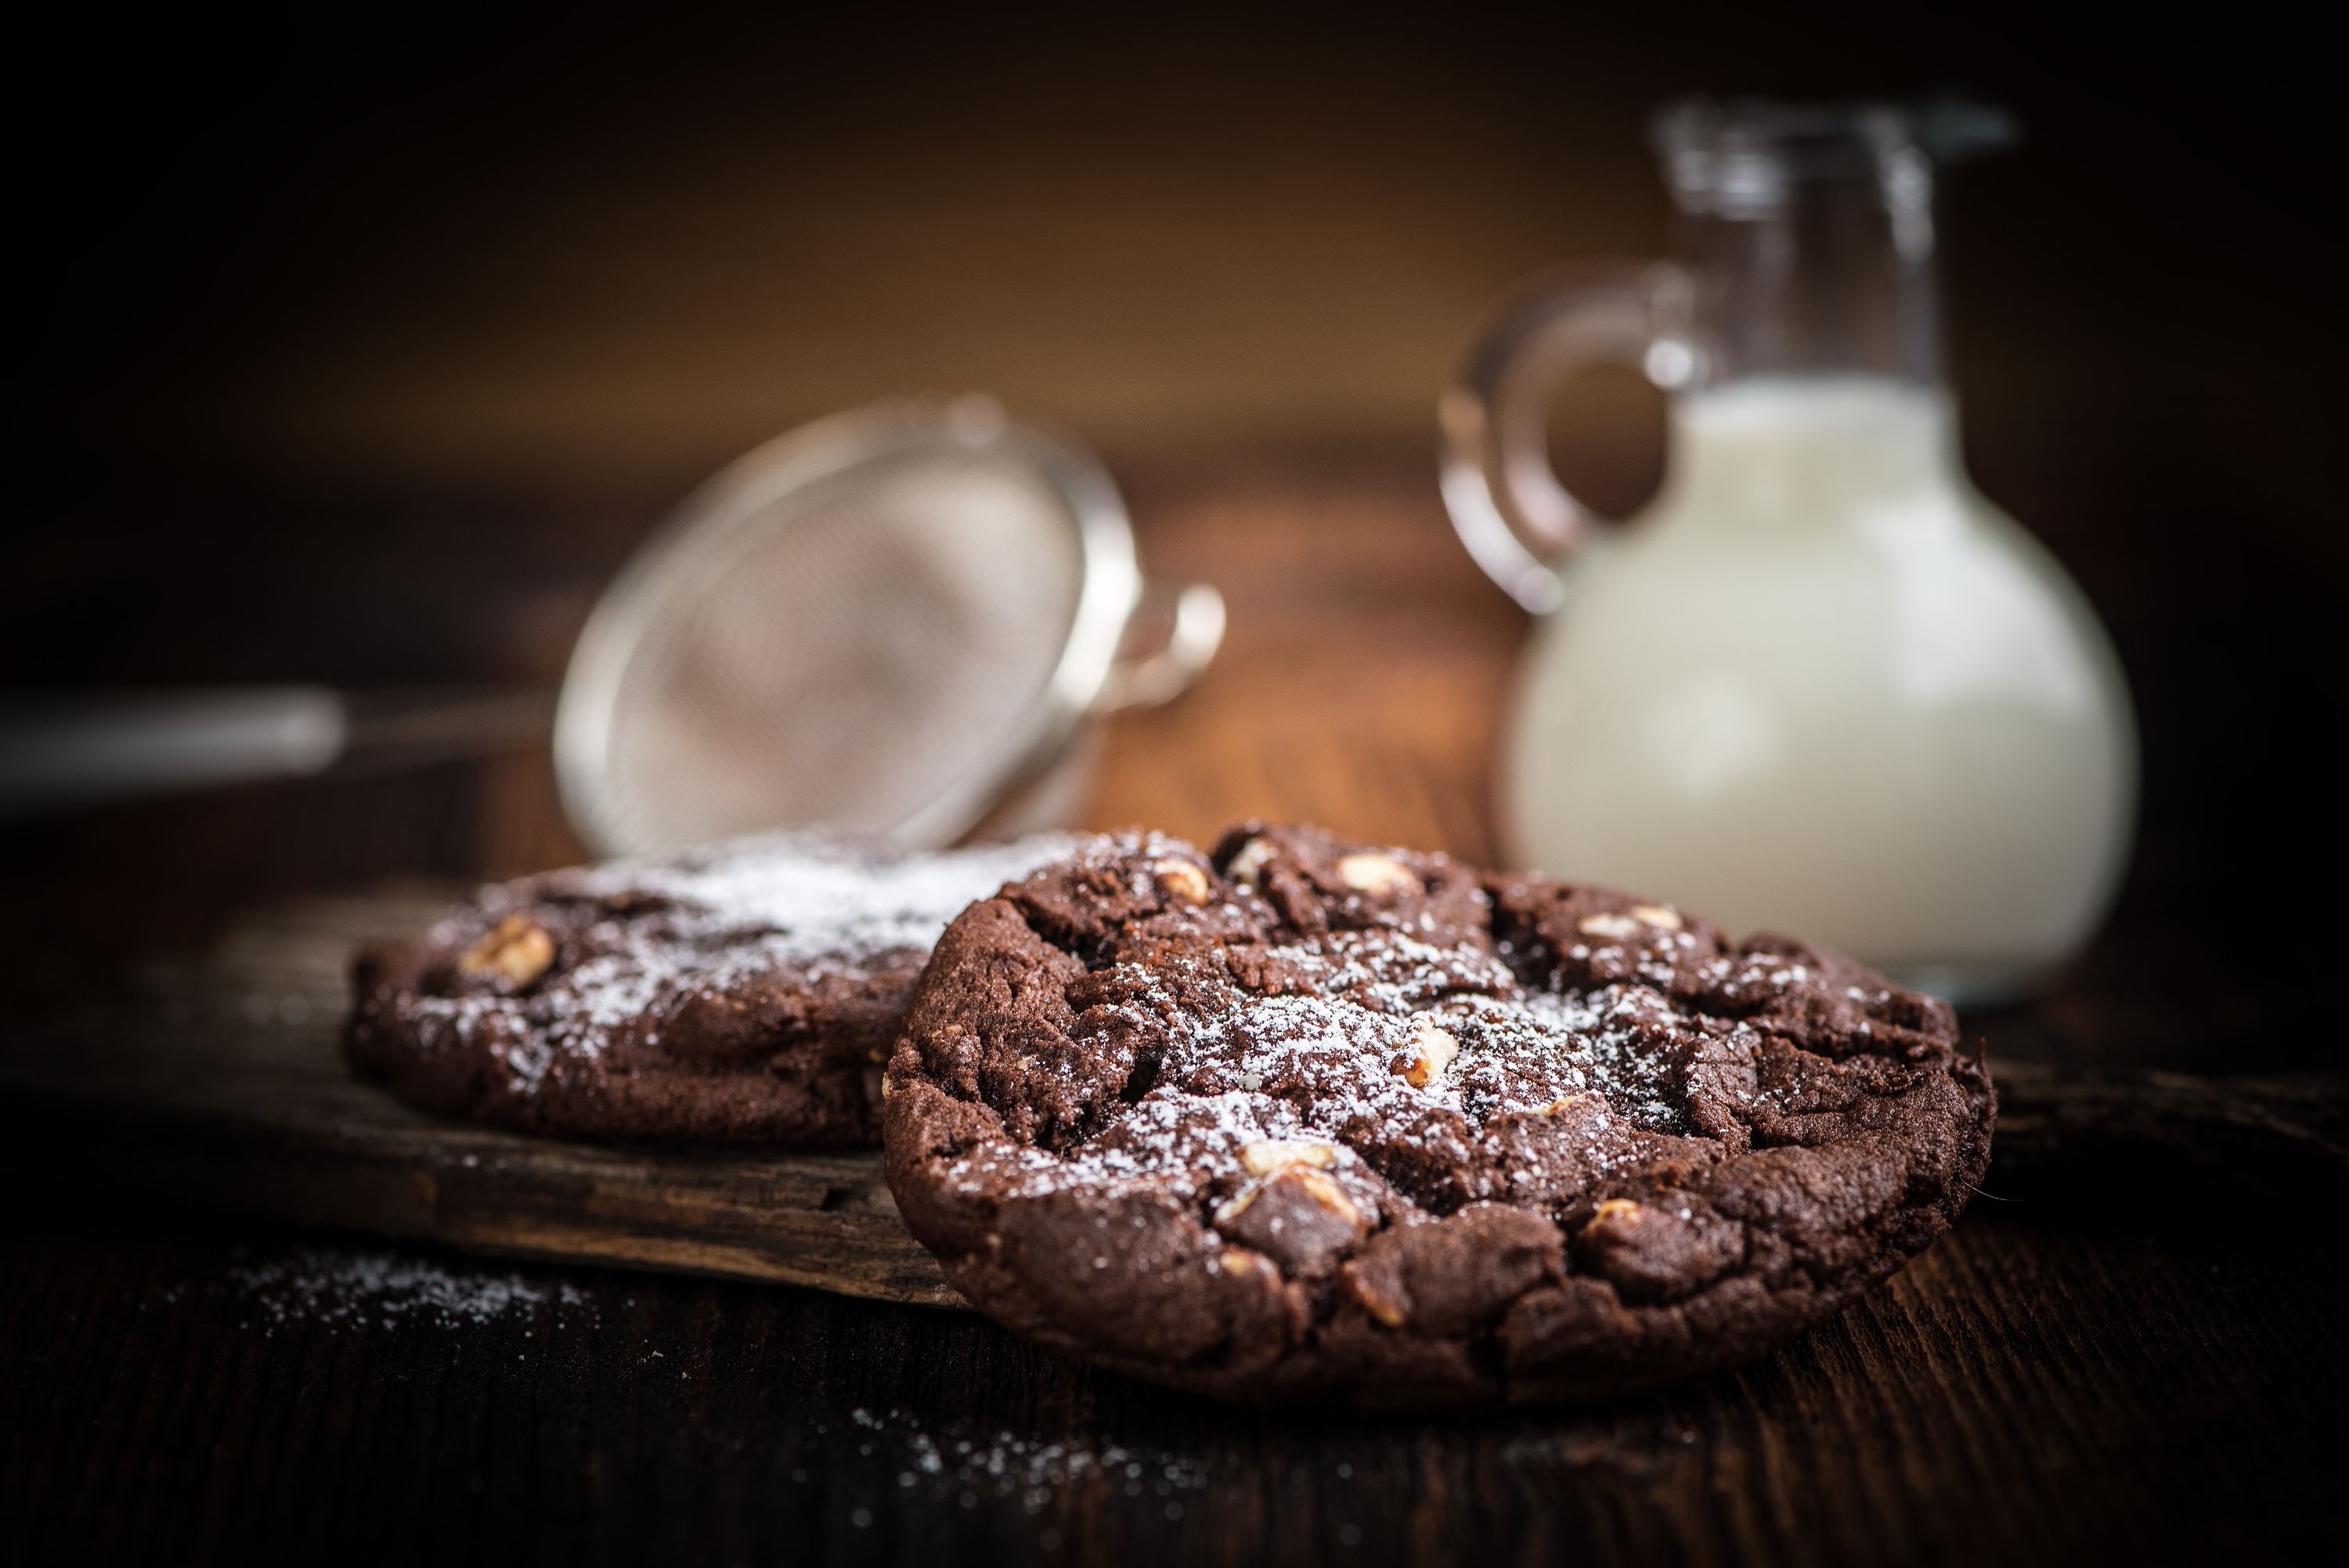
dish, meal, food, produce, macro, breakfast, chocolate, baking, dessert, cookies, sweets, baked goods, flavor, snack food, cookies and crackers, chocolate brownie